Van Buren County Road 2E Bridge

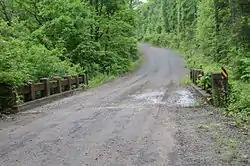

The Van Buren County Road 2E Bridge is a historic bridge in rural southwestern Van Buren County, Arkansas. It is a three-span open concrete masonry structure, with each span measuring in length, carrying County Road 2E across an unnamed tributary of Driver's Creek. The bridge rests on piers and abutments of stone and concrete, and has a roadway deck wide. It was built in 1940 with funding from the Works Progress Administration, and is a well-preserved example of a period concrete bridge.